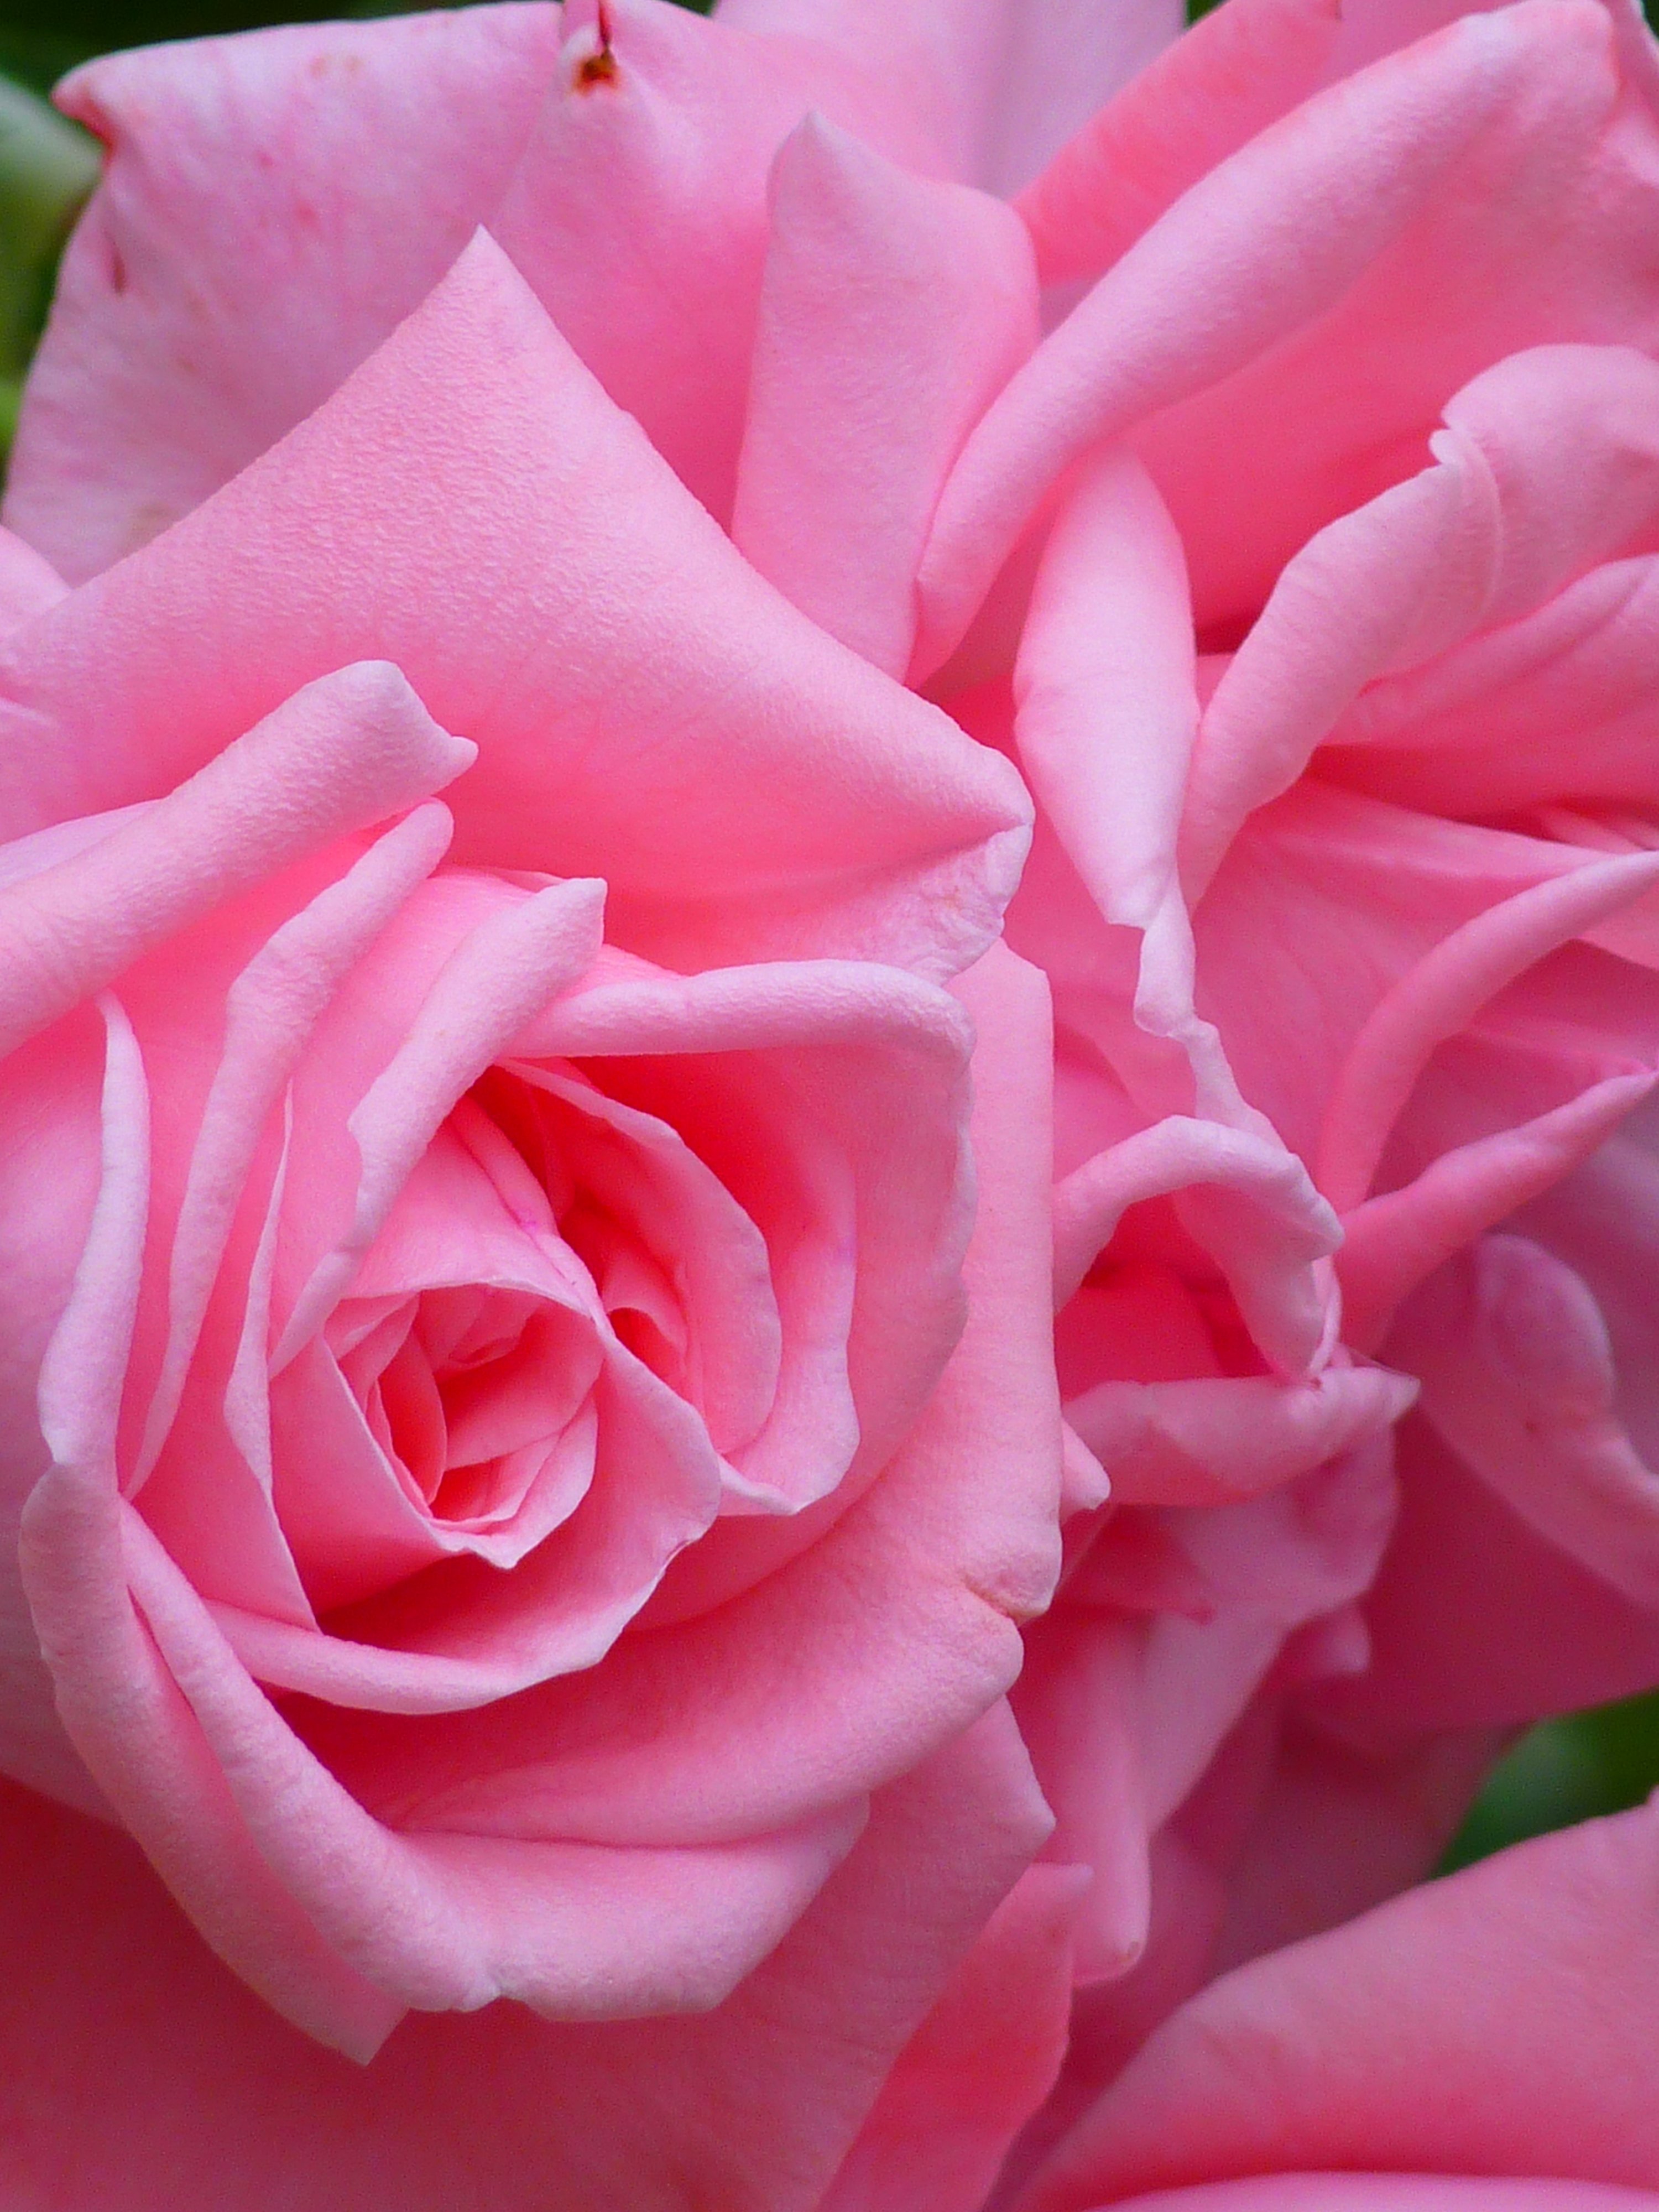
plant, flower, petal, bloom, rose, color, colorful, pink, beautiful, floribunda, rose bloom, macro photography, flowering plant, garden roses, rose family, land plant, rosa centifolia